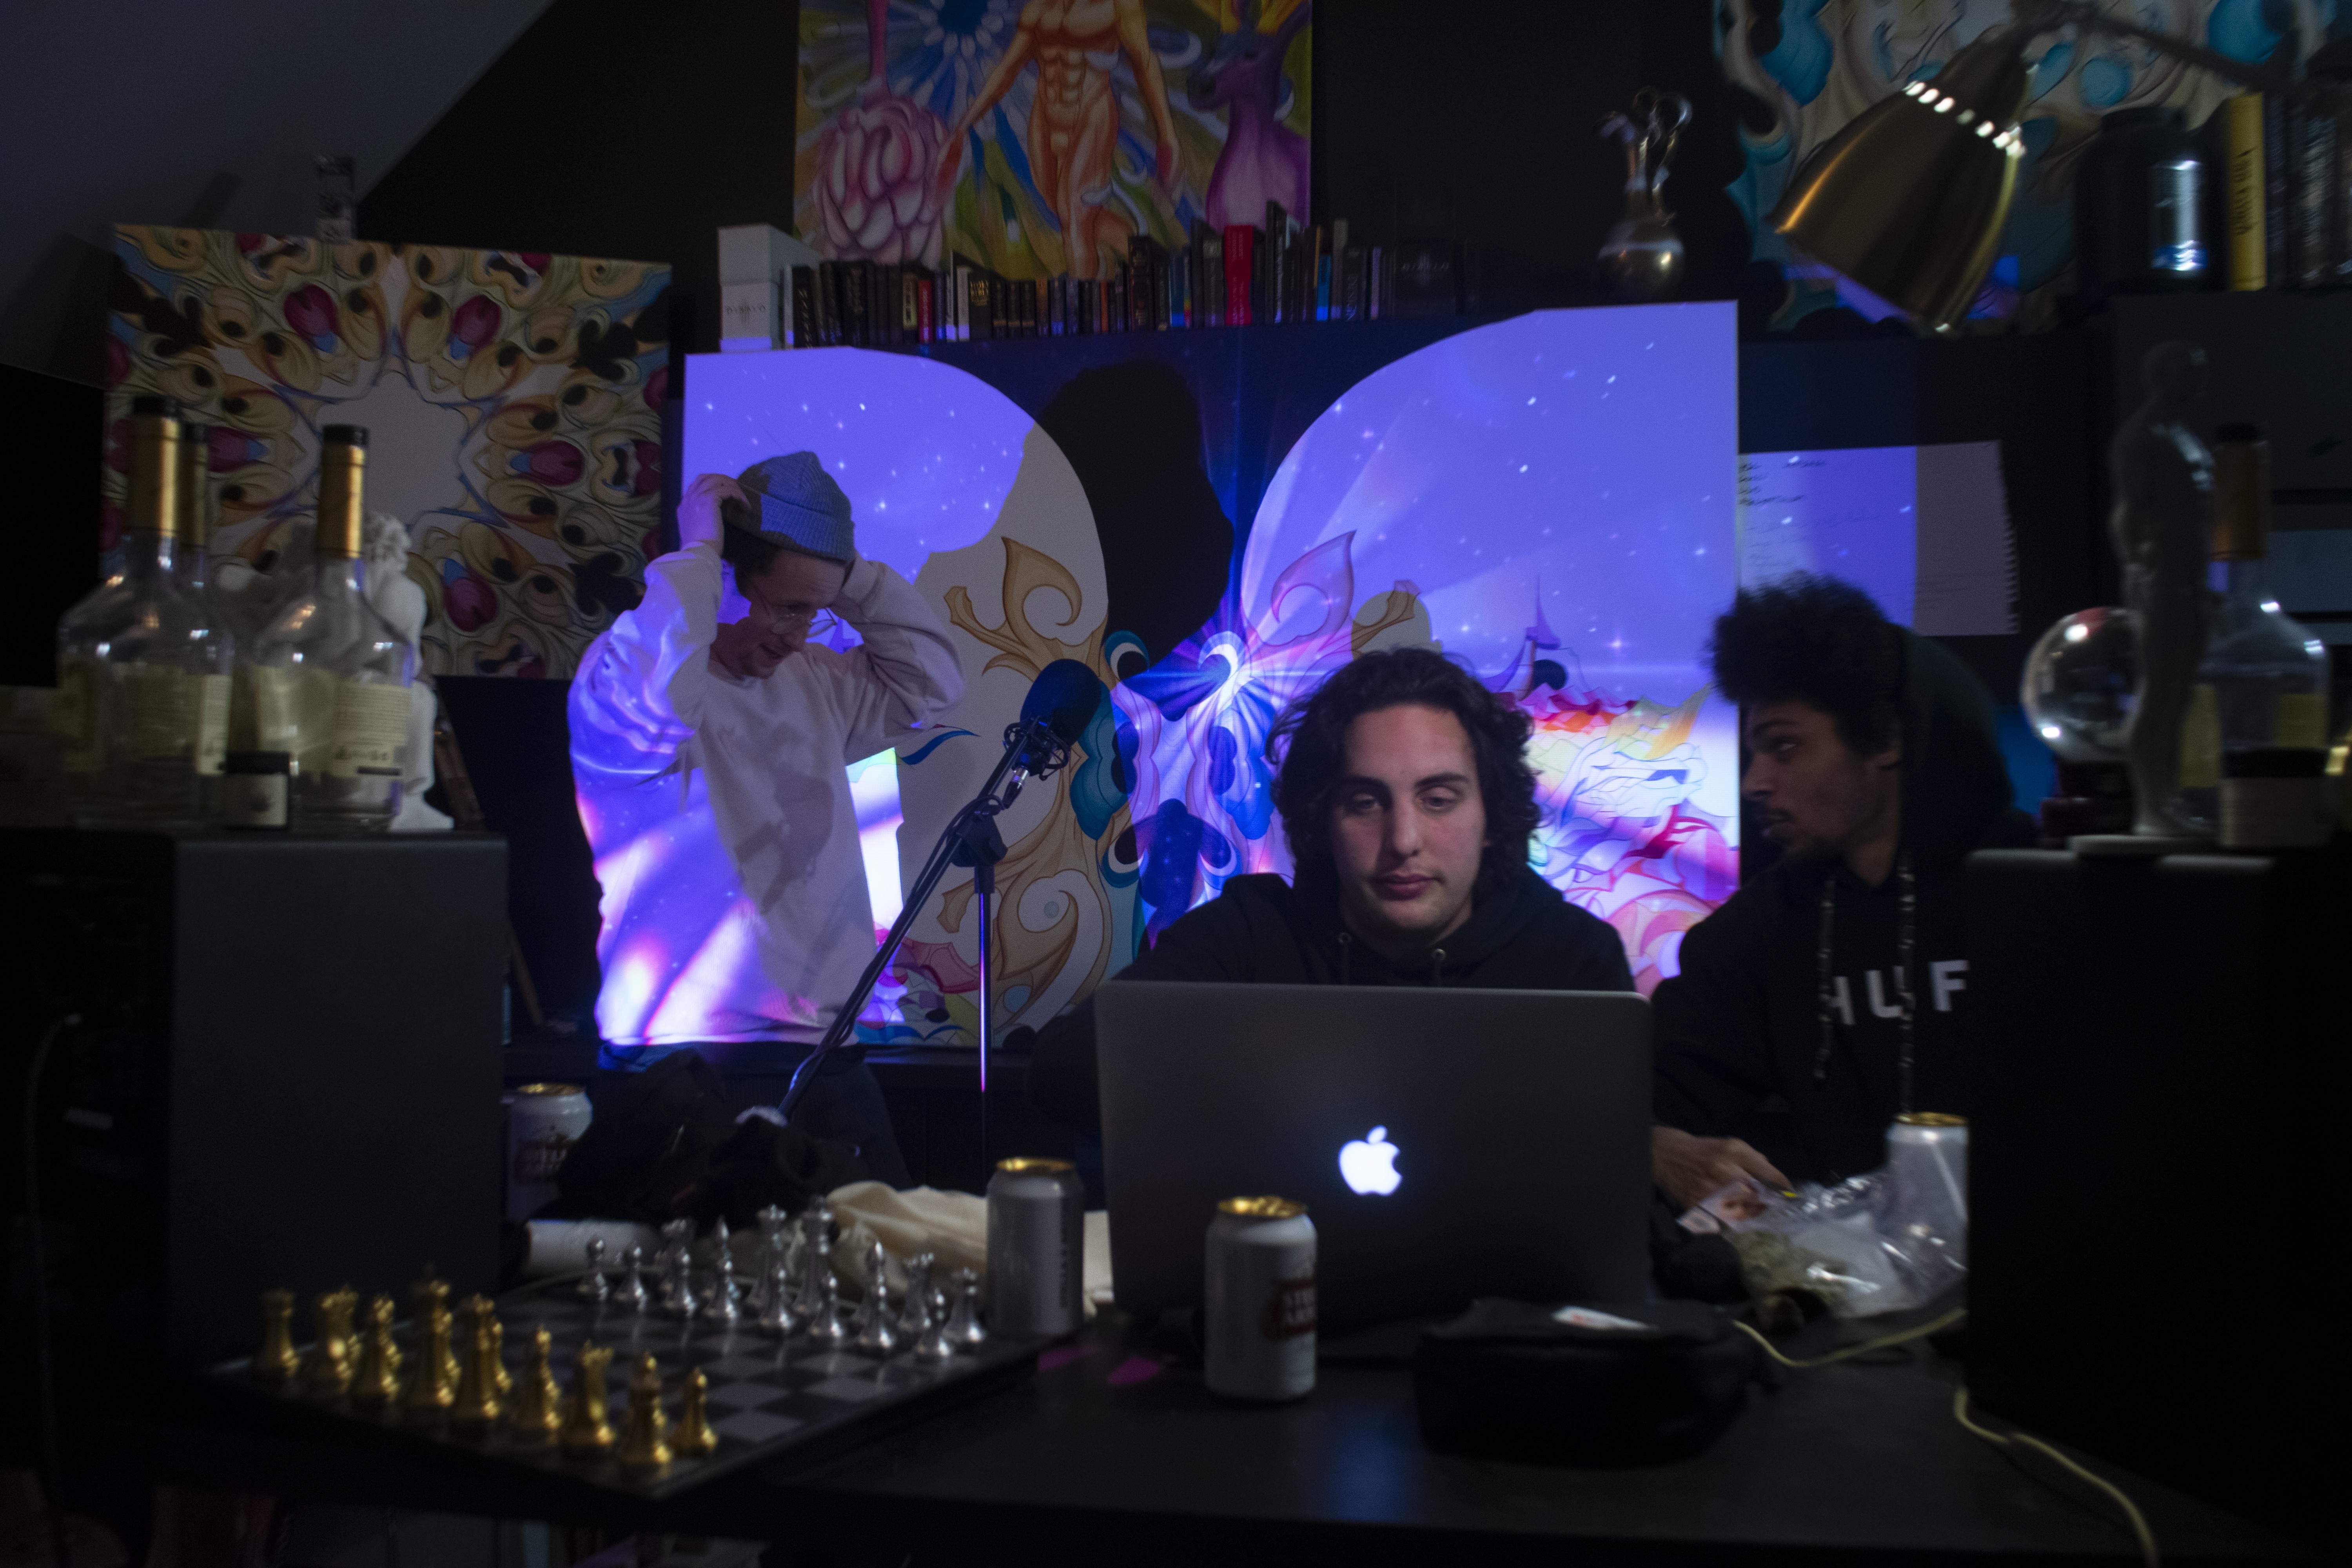
Brecht, Corbeel, illustration, art, work, photography, outside, inside, light, composition, national, nature, color, colour, design, popular, tree, france, belgium, germany, italy, brussels, Brecht Corbeel, decoration, props, concept art, photobashing, reference, blog, people, panda, lighting, fun, electronics, event, night, party, disco, nightclub, animation, performance, drink, music venue, stage, magenta, Visual effect lighting, bar, display device